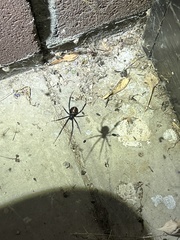
Species: Lactrodectus_hesperus